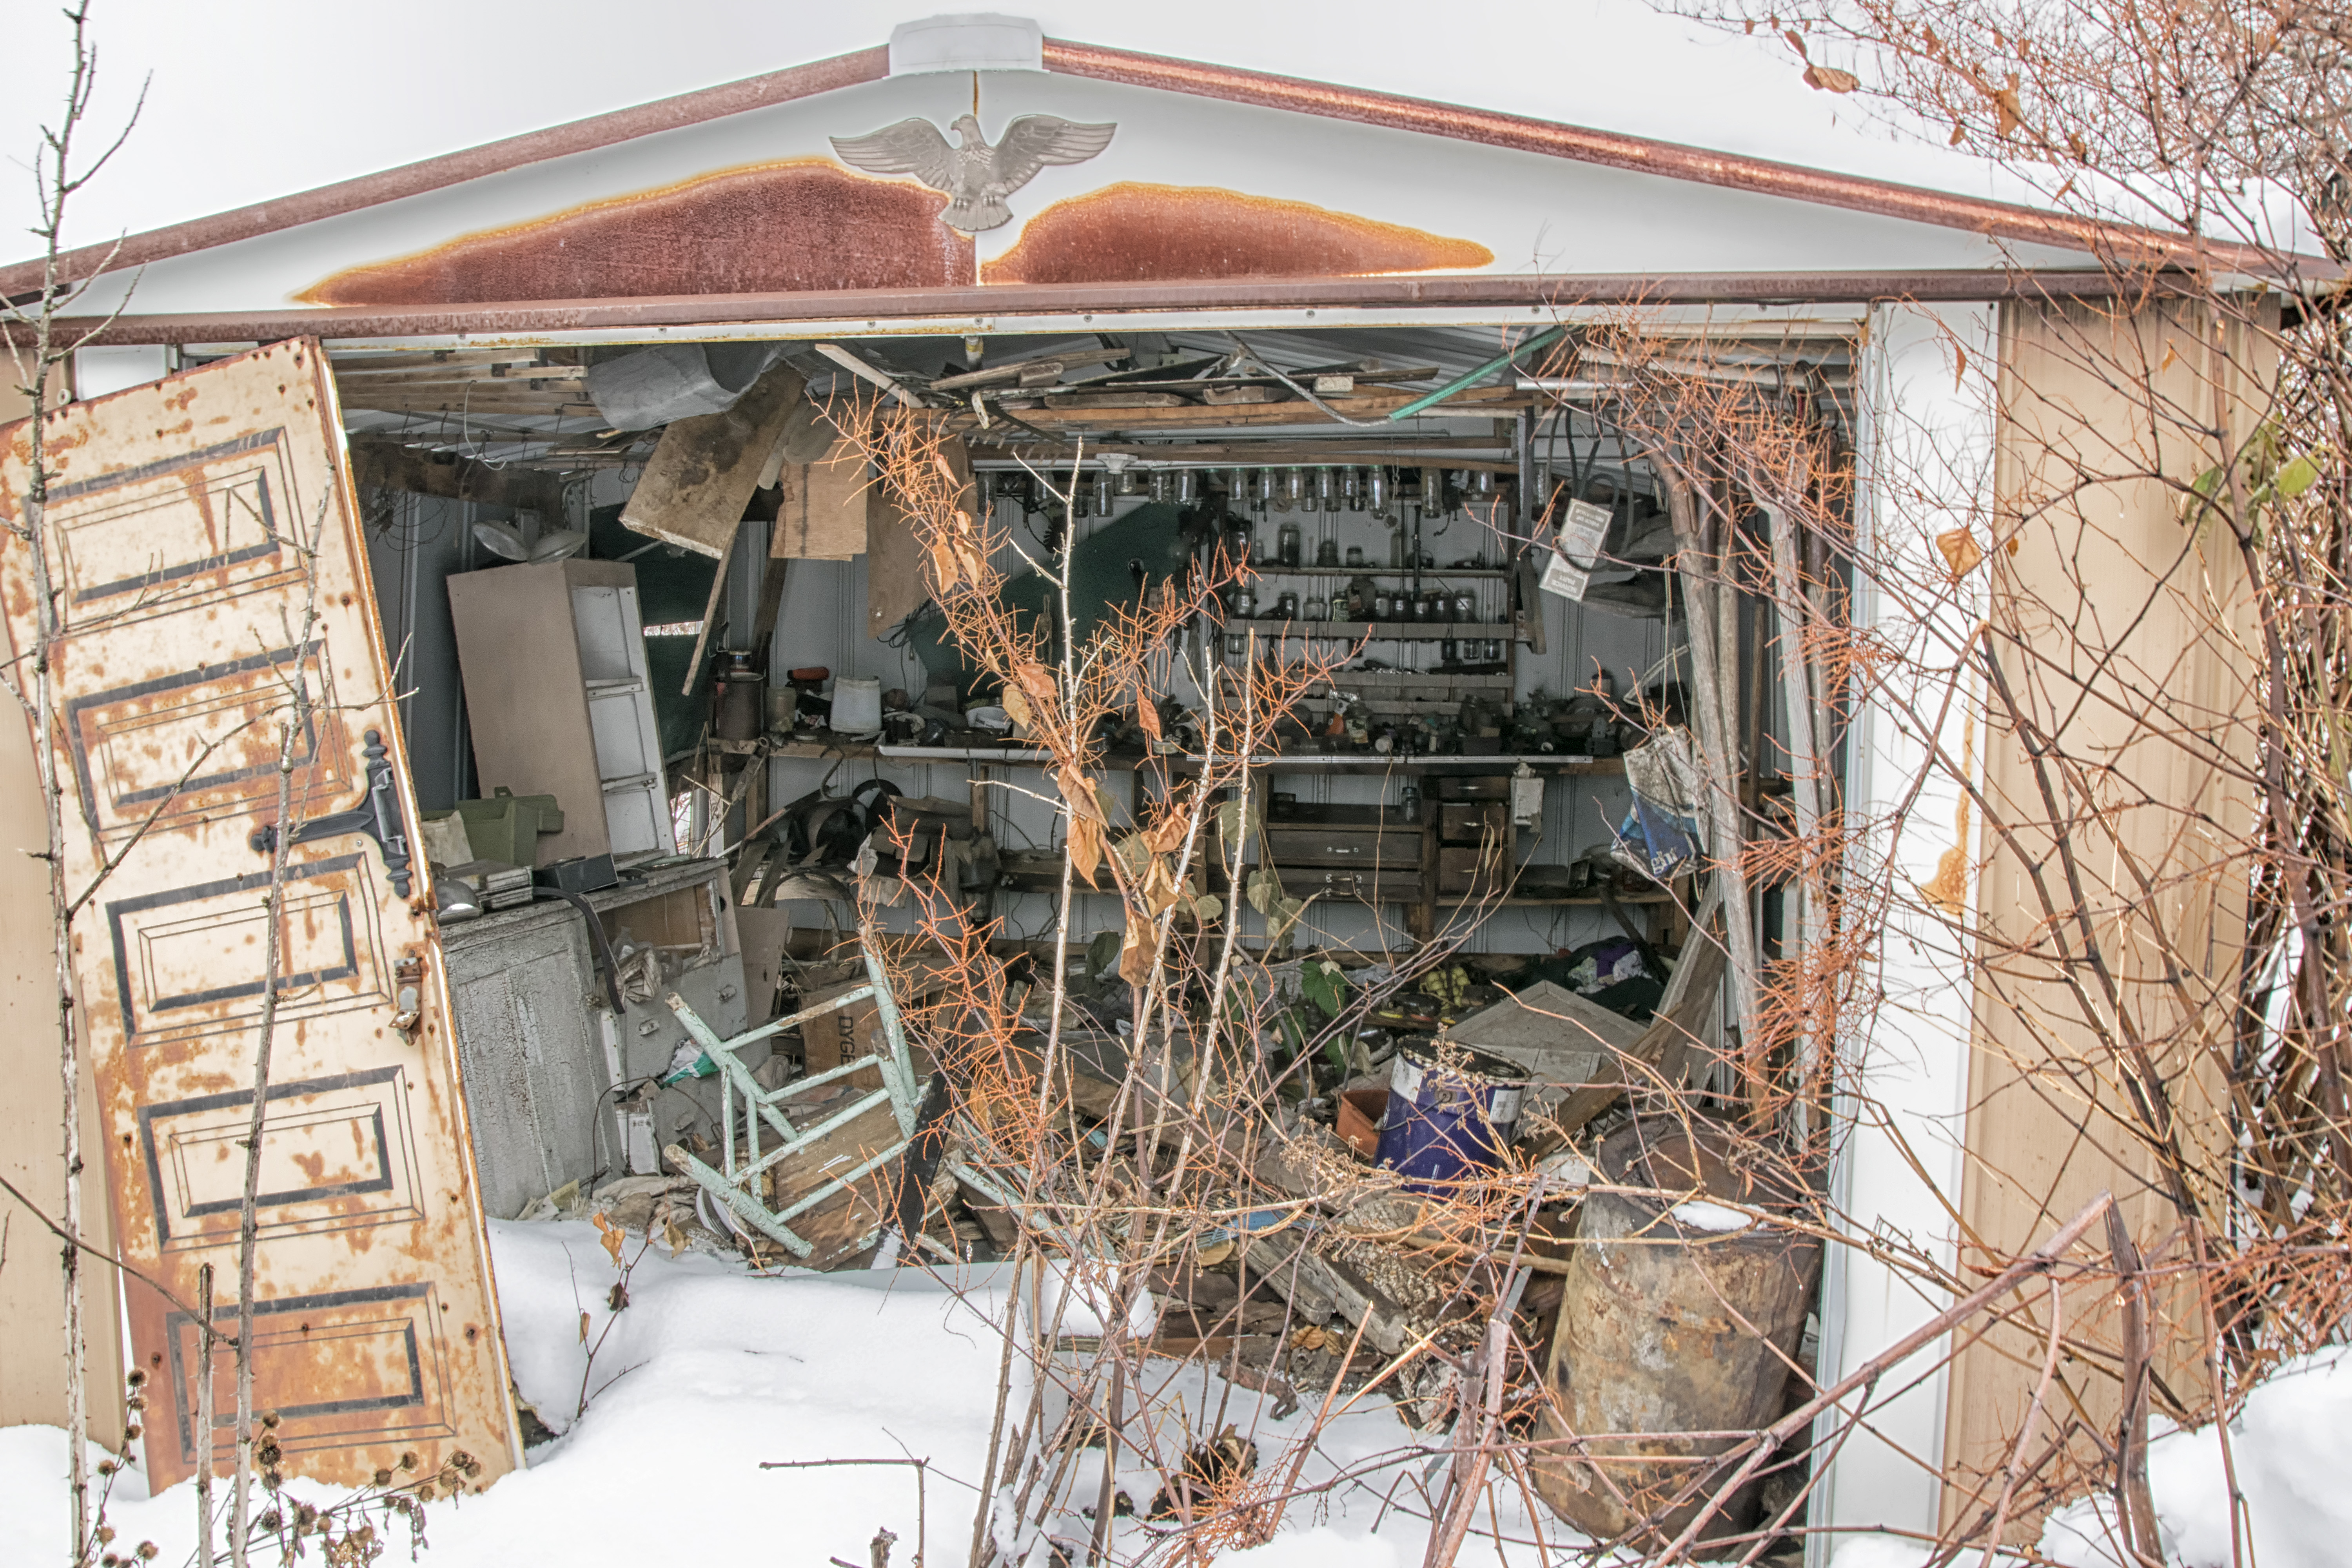
nature, house, roof, home, shed, shack, canada, quebec, demolition, sherbrooke